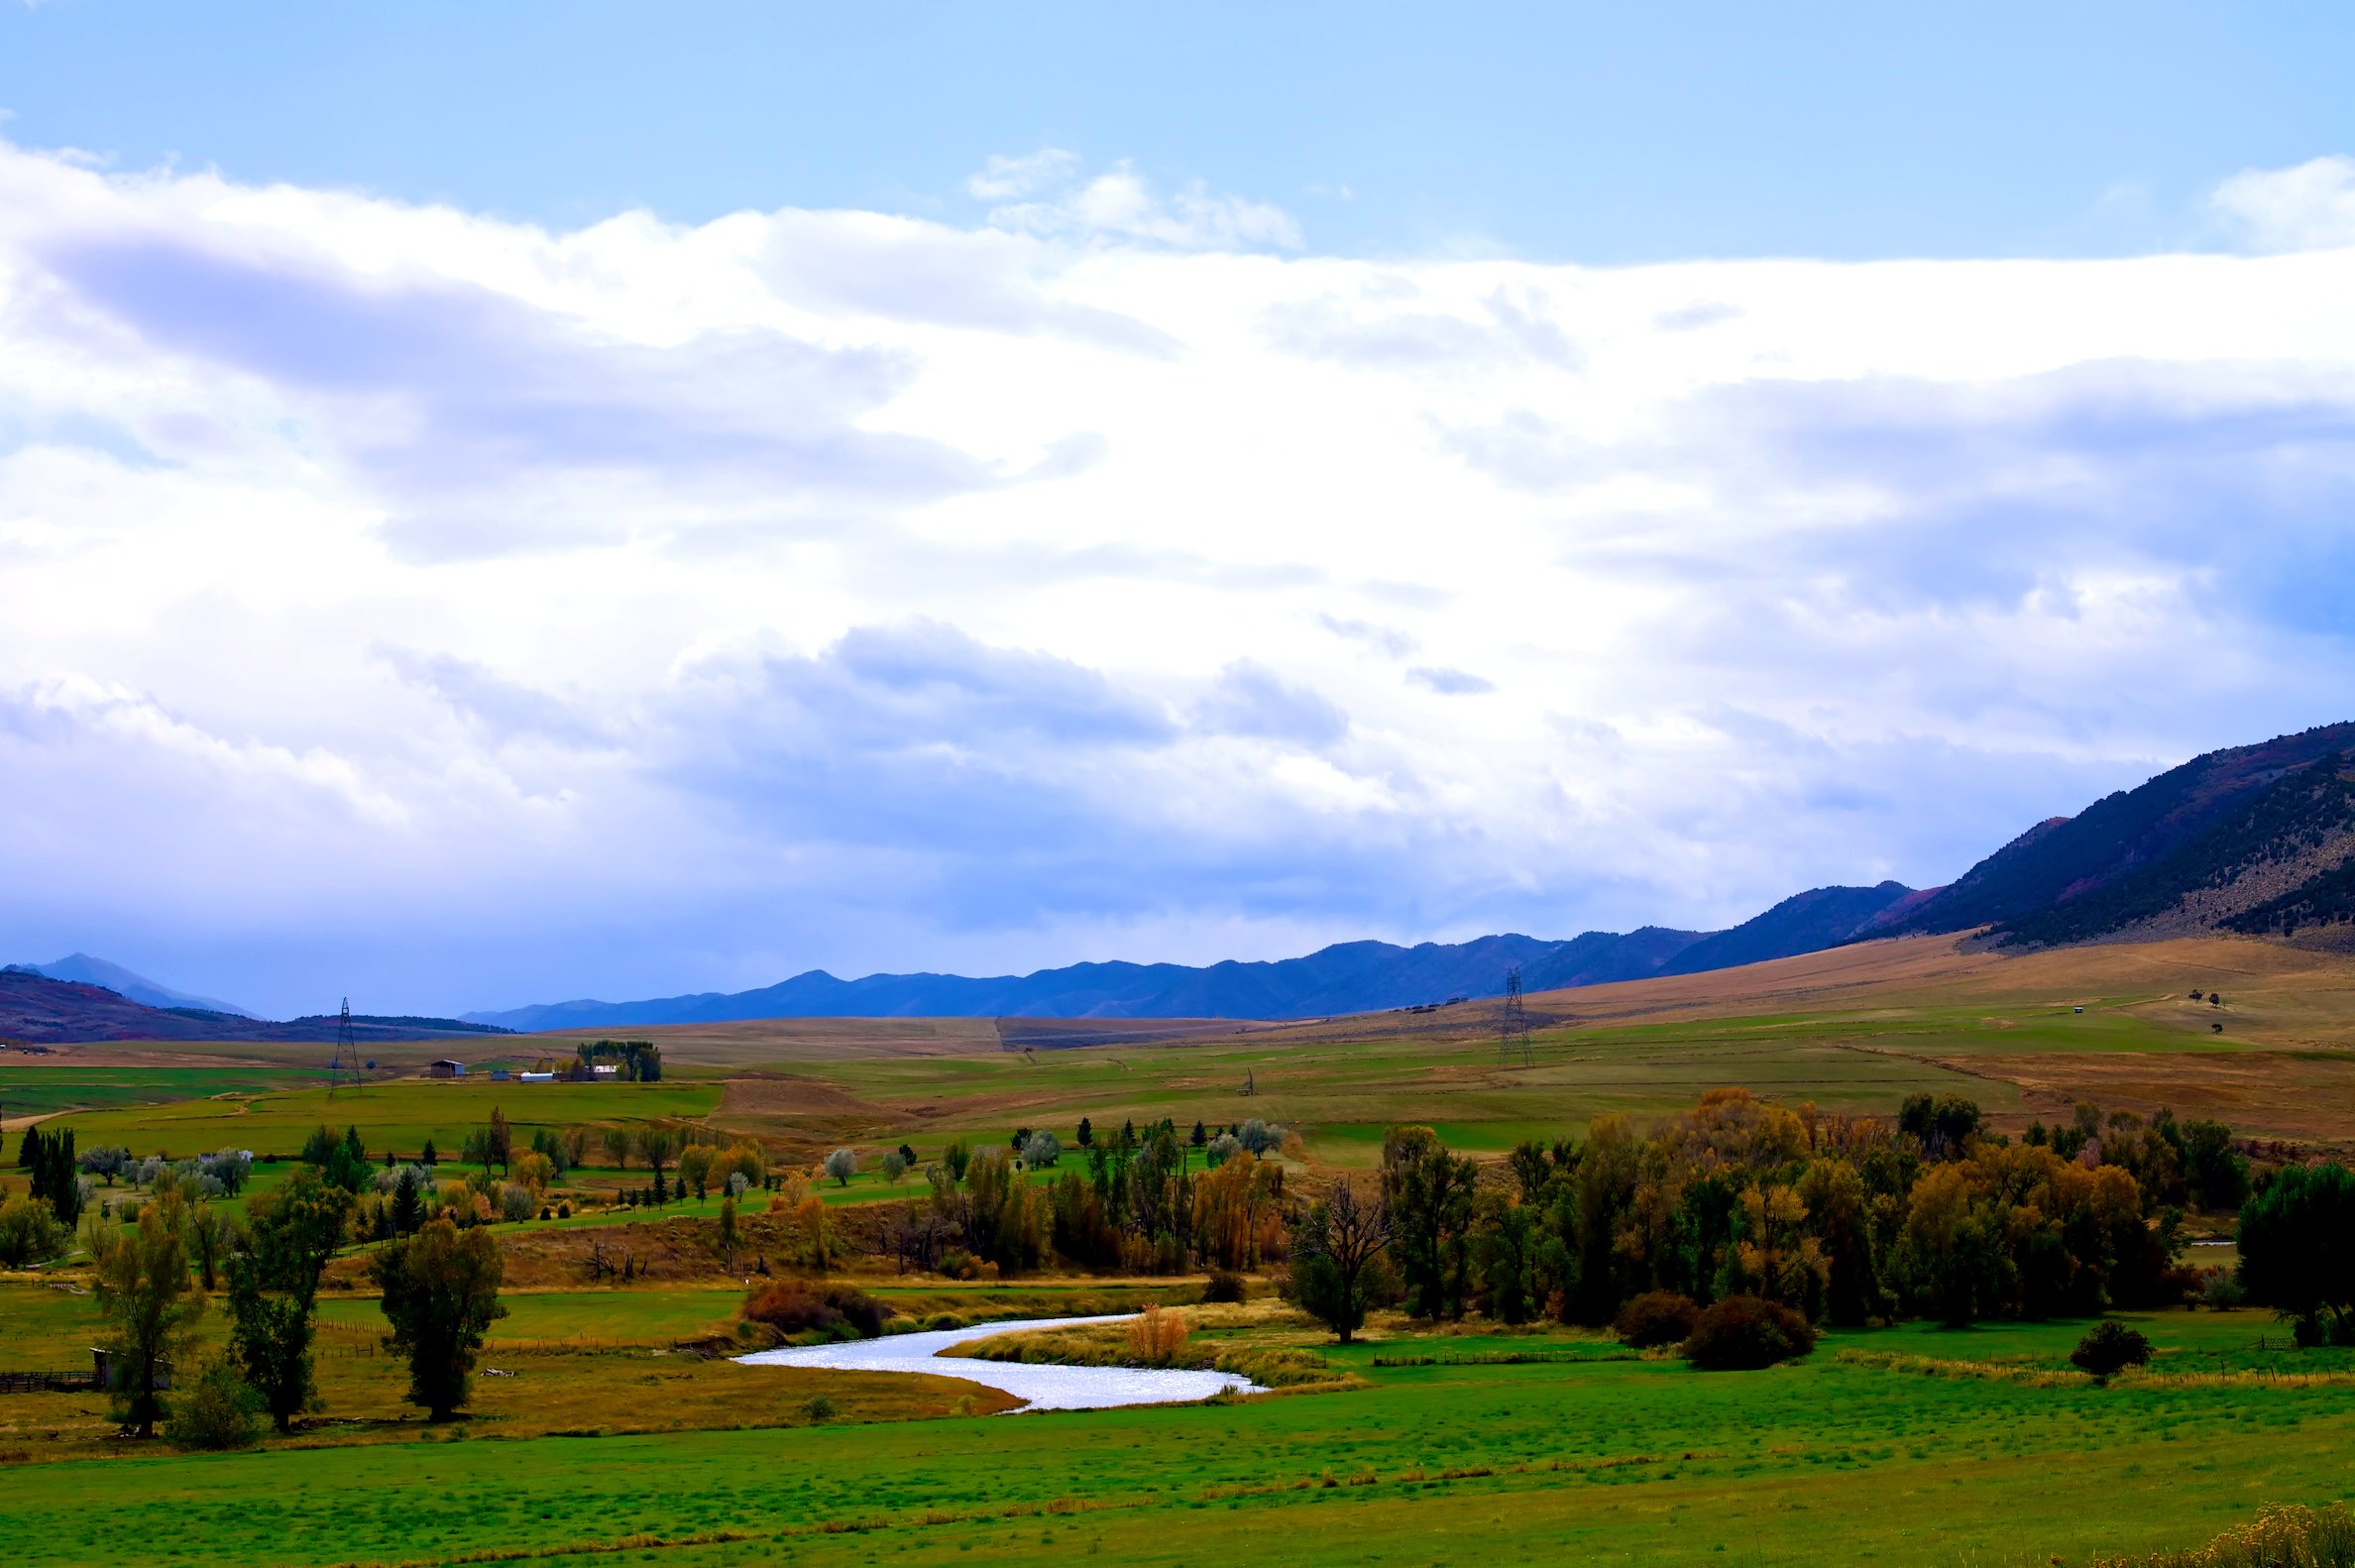
landscape, nature, grass, horizon, mountain, cloud, sky, field, farm, meadow, prairie, hill, lake, valley, mountain range, pasture, agriculture, highland, plain, golf course, grassland, plateau, habitat, loch, ecosystem, rural area, natural environment, geographical feature, mountainous landforms, sport venue